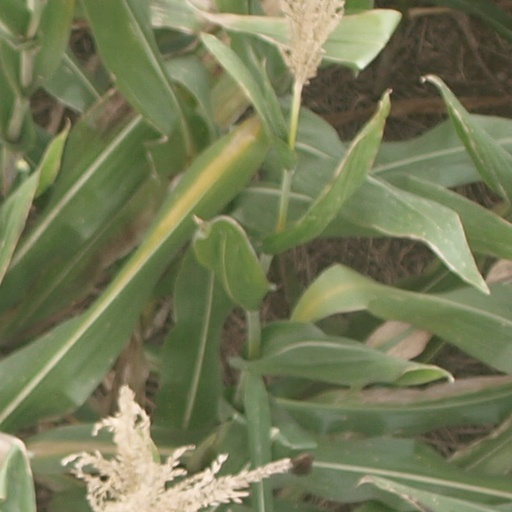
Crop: maize; corn